Cincinnati Bearcats

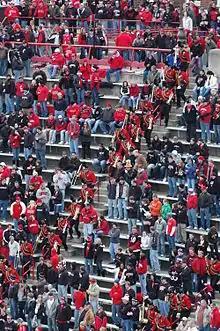
The UC Bearcat Band charges down Nippert Stadium's steps.

All of the athletic facilities (with the exception of Fifth Third Arena and UC Baseball Stadium) are open 24/7 for student use.